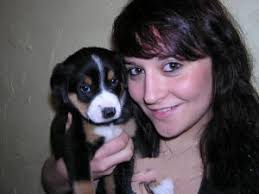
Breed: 221-n000055-EntleBucher